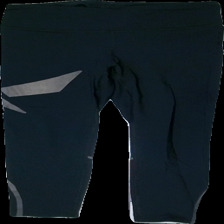
View: front
Type: Tights
Category: Ladies
Brand: Soc (Stadium)
Colors: Black, Grey
Material: 80% nylo, 20% elas
Cut: Regular, Tight
Size: M
Price range: 100-150
Recommended usage: Reuse
Description: Black workout tights from SOC by Stadium, size M. Good condition.